Sarnen

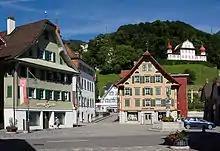
Dorfplatz

The town of Sarnen has been experiencing steady growth over the past years. It has become more attractive due to its proximity to Lucerne. Many commuters work in Lucerne and use the motorway or railway service to get to work.